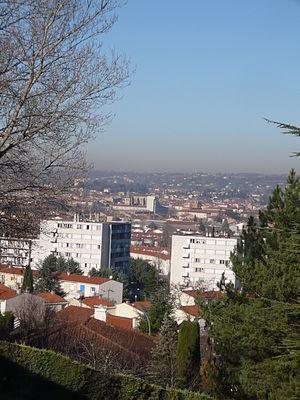
Castres
L'unité urbaine de Castres est une unité urbaine française centrée sur la ville de Castres, sous-préfecture du département du Tarn au cœur de la deuxième agglomération urbaine du département.
Castres est une commune française, unique sous-préfecture du département du Tarn et chef-lieu de l'arrondissement de Castres, en région Occitanie.